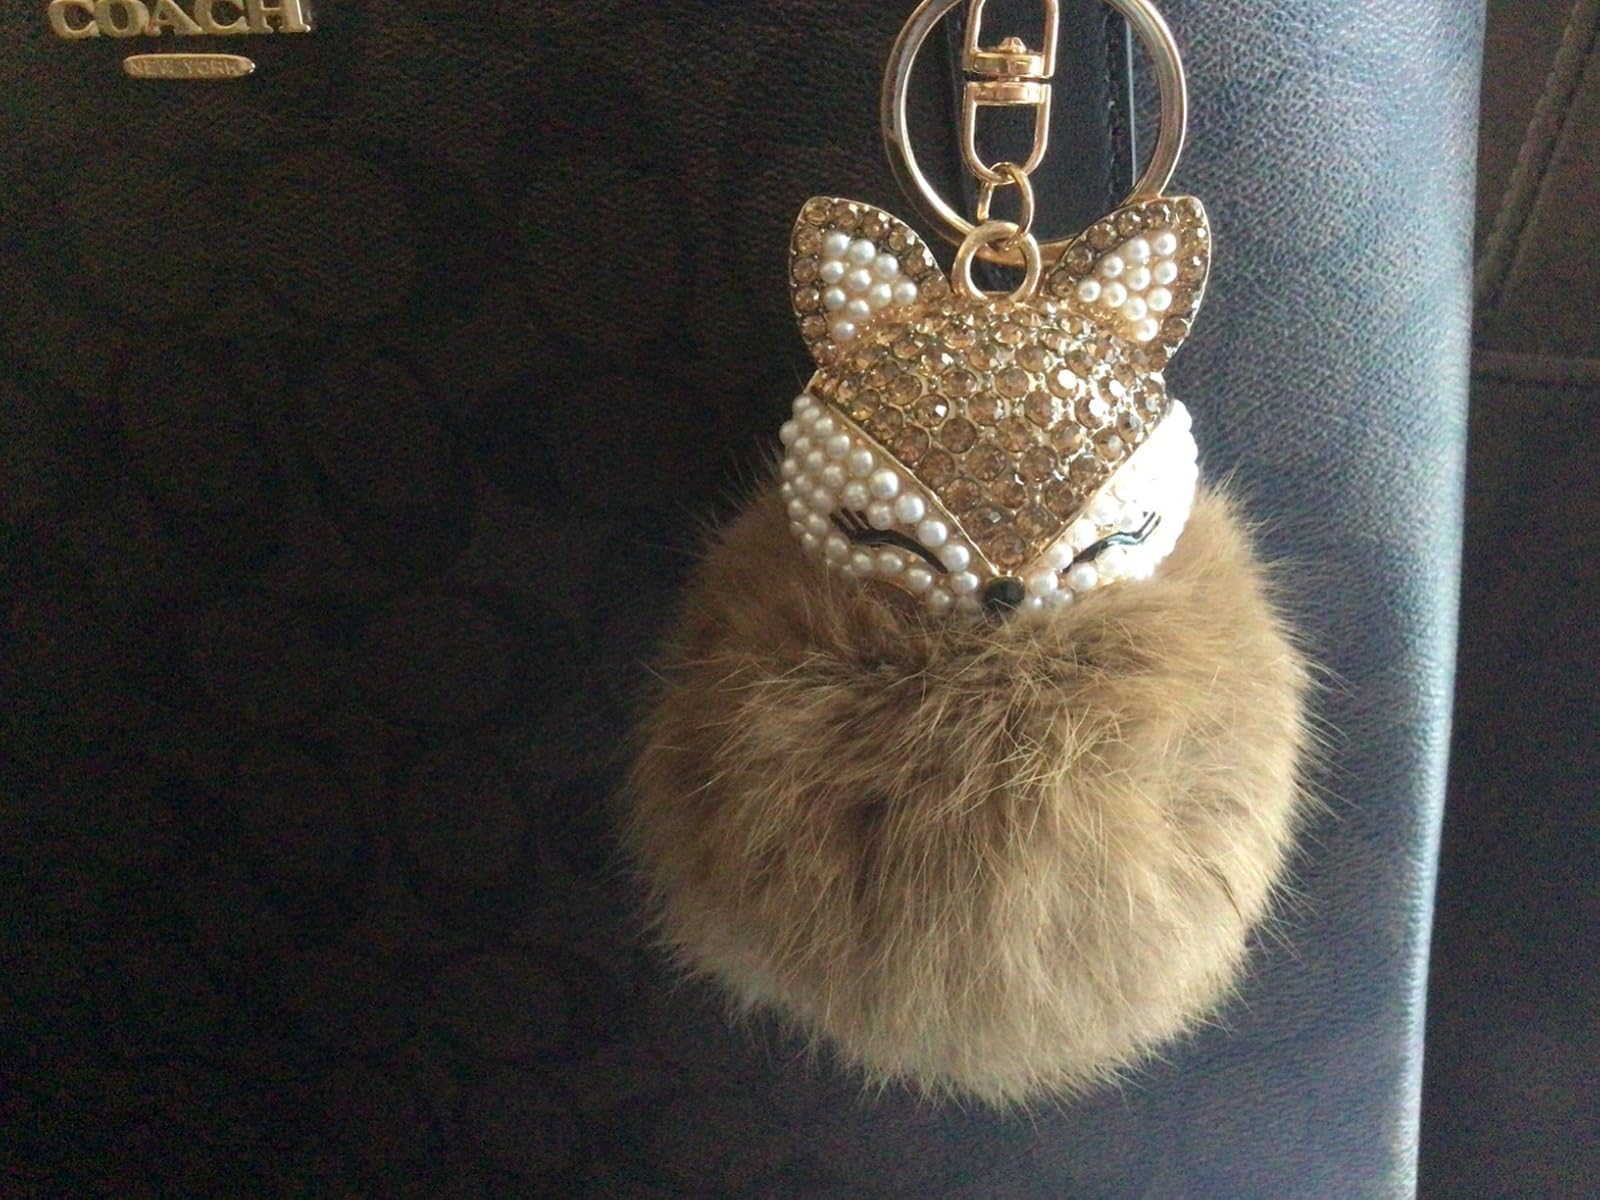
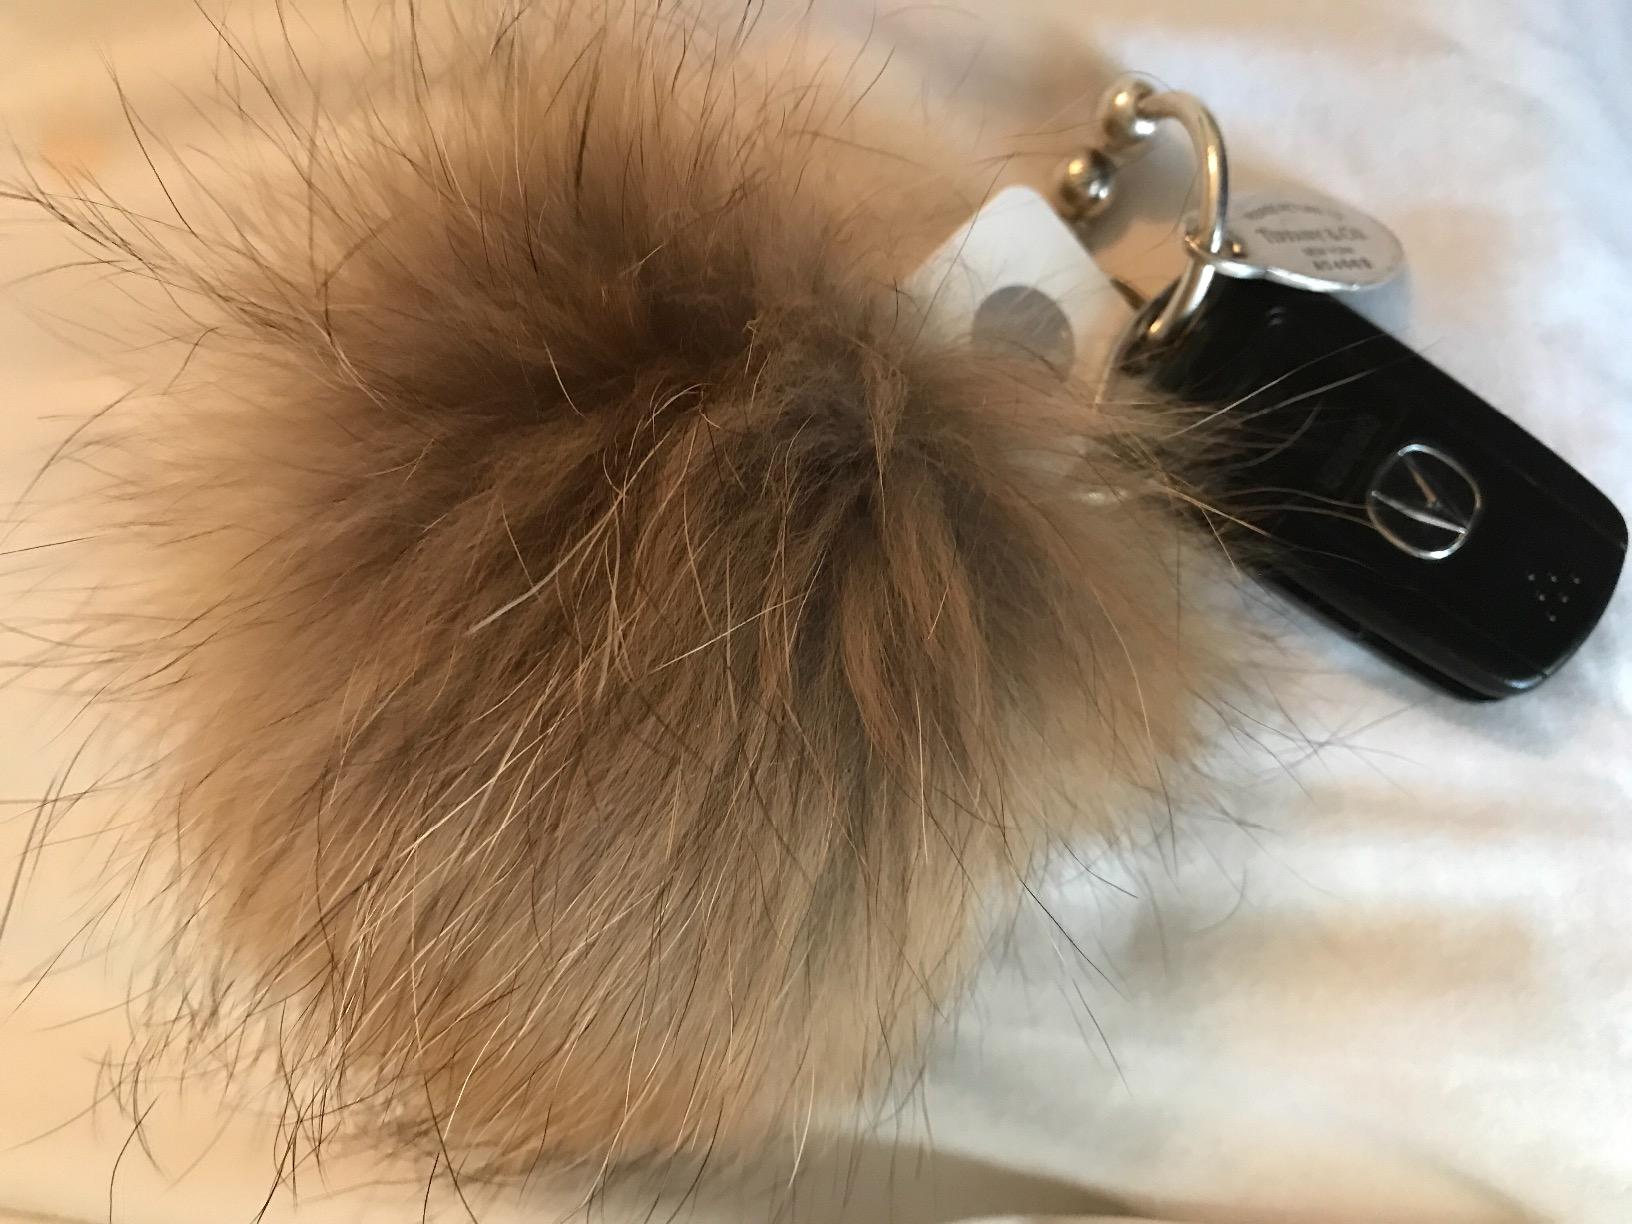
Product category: accessories_keychain
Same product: no